2006 Commonwealth Games

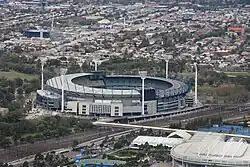
Melbourne Cricket Ground

The following venues were used at the 2006 Commonwealth Games. The sport(s) that were played at that venue are listed after it.